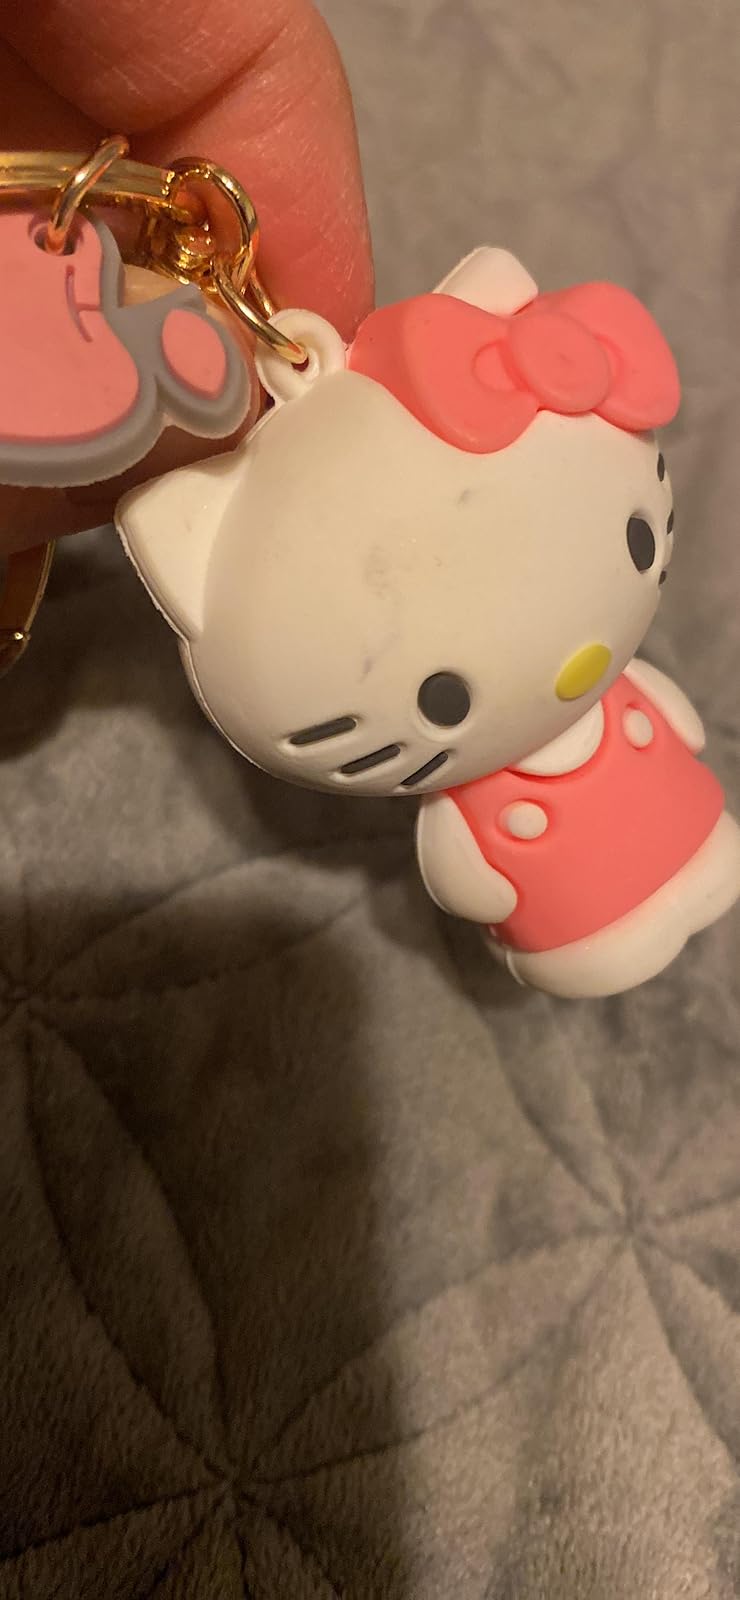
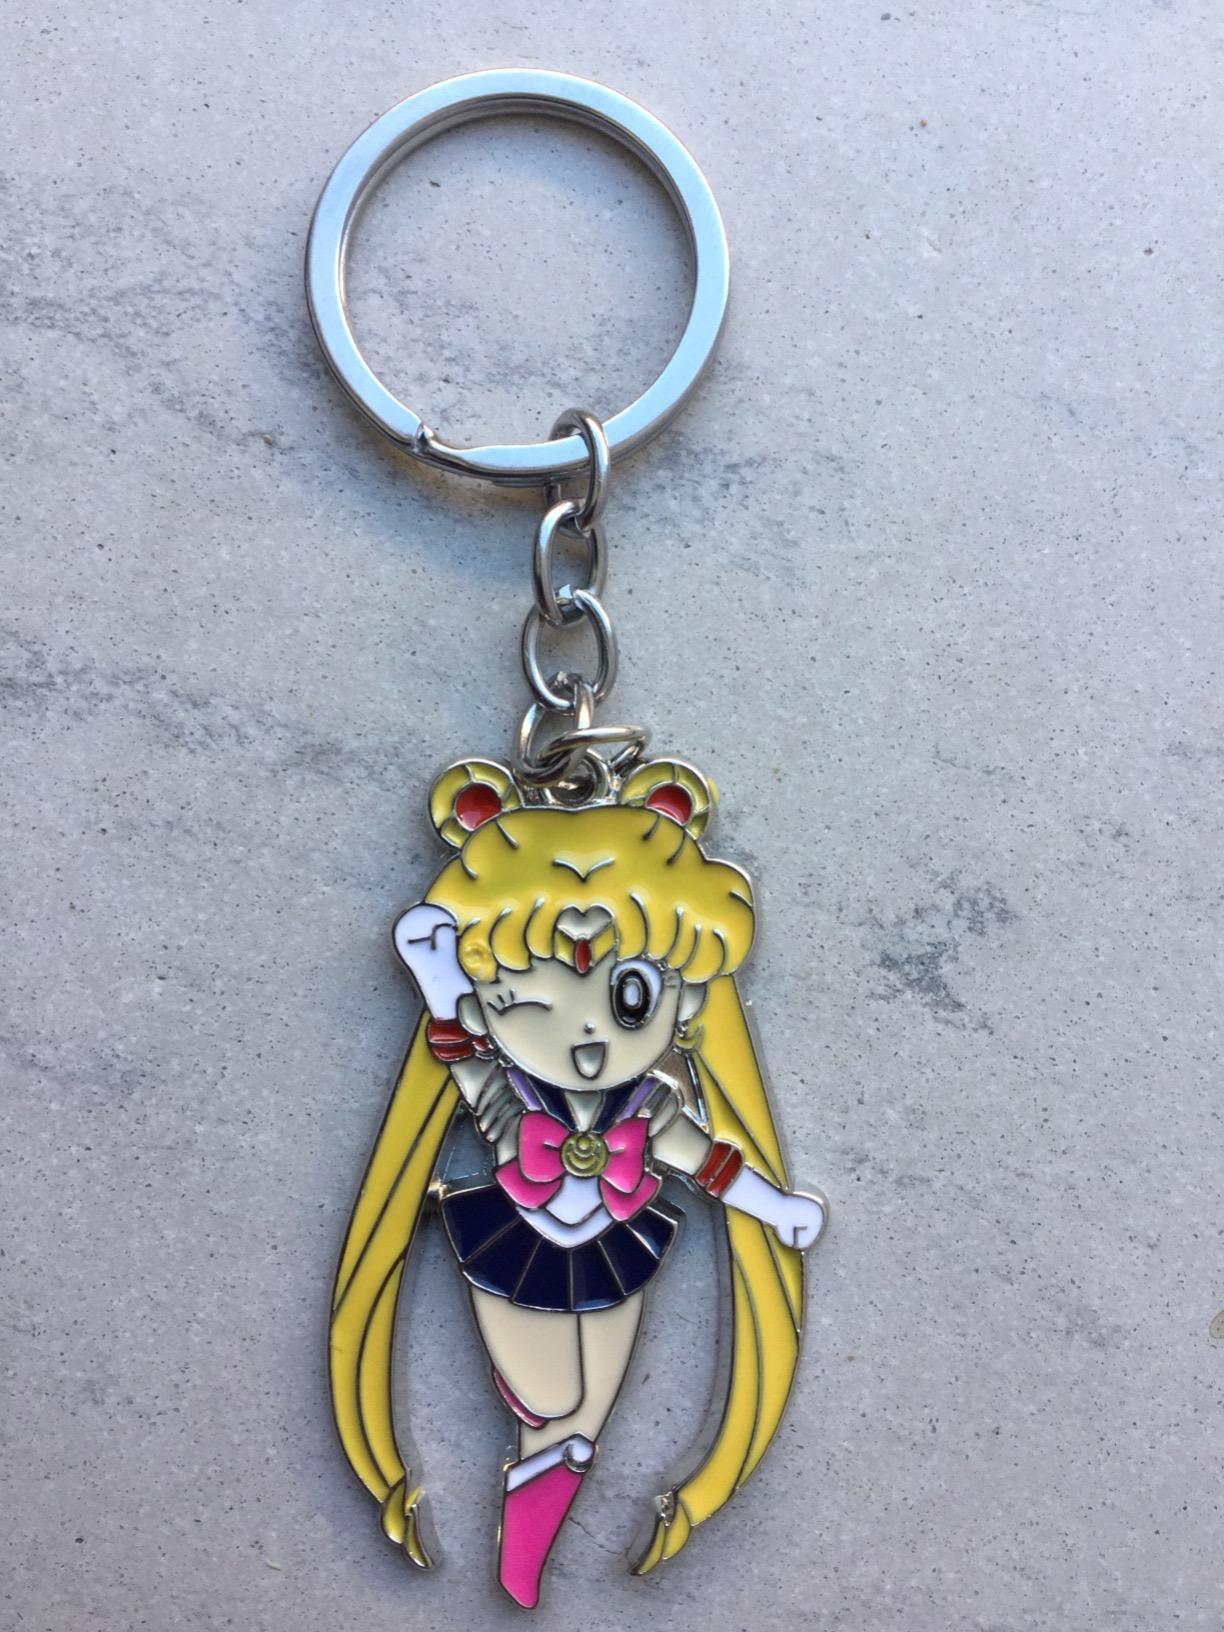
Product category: accessories_keychain
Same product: no